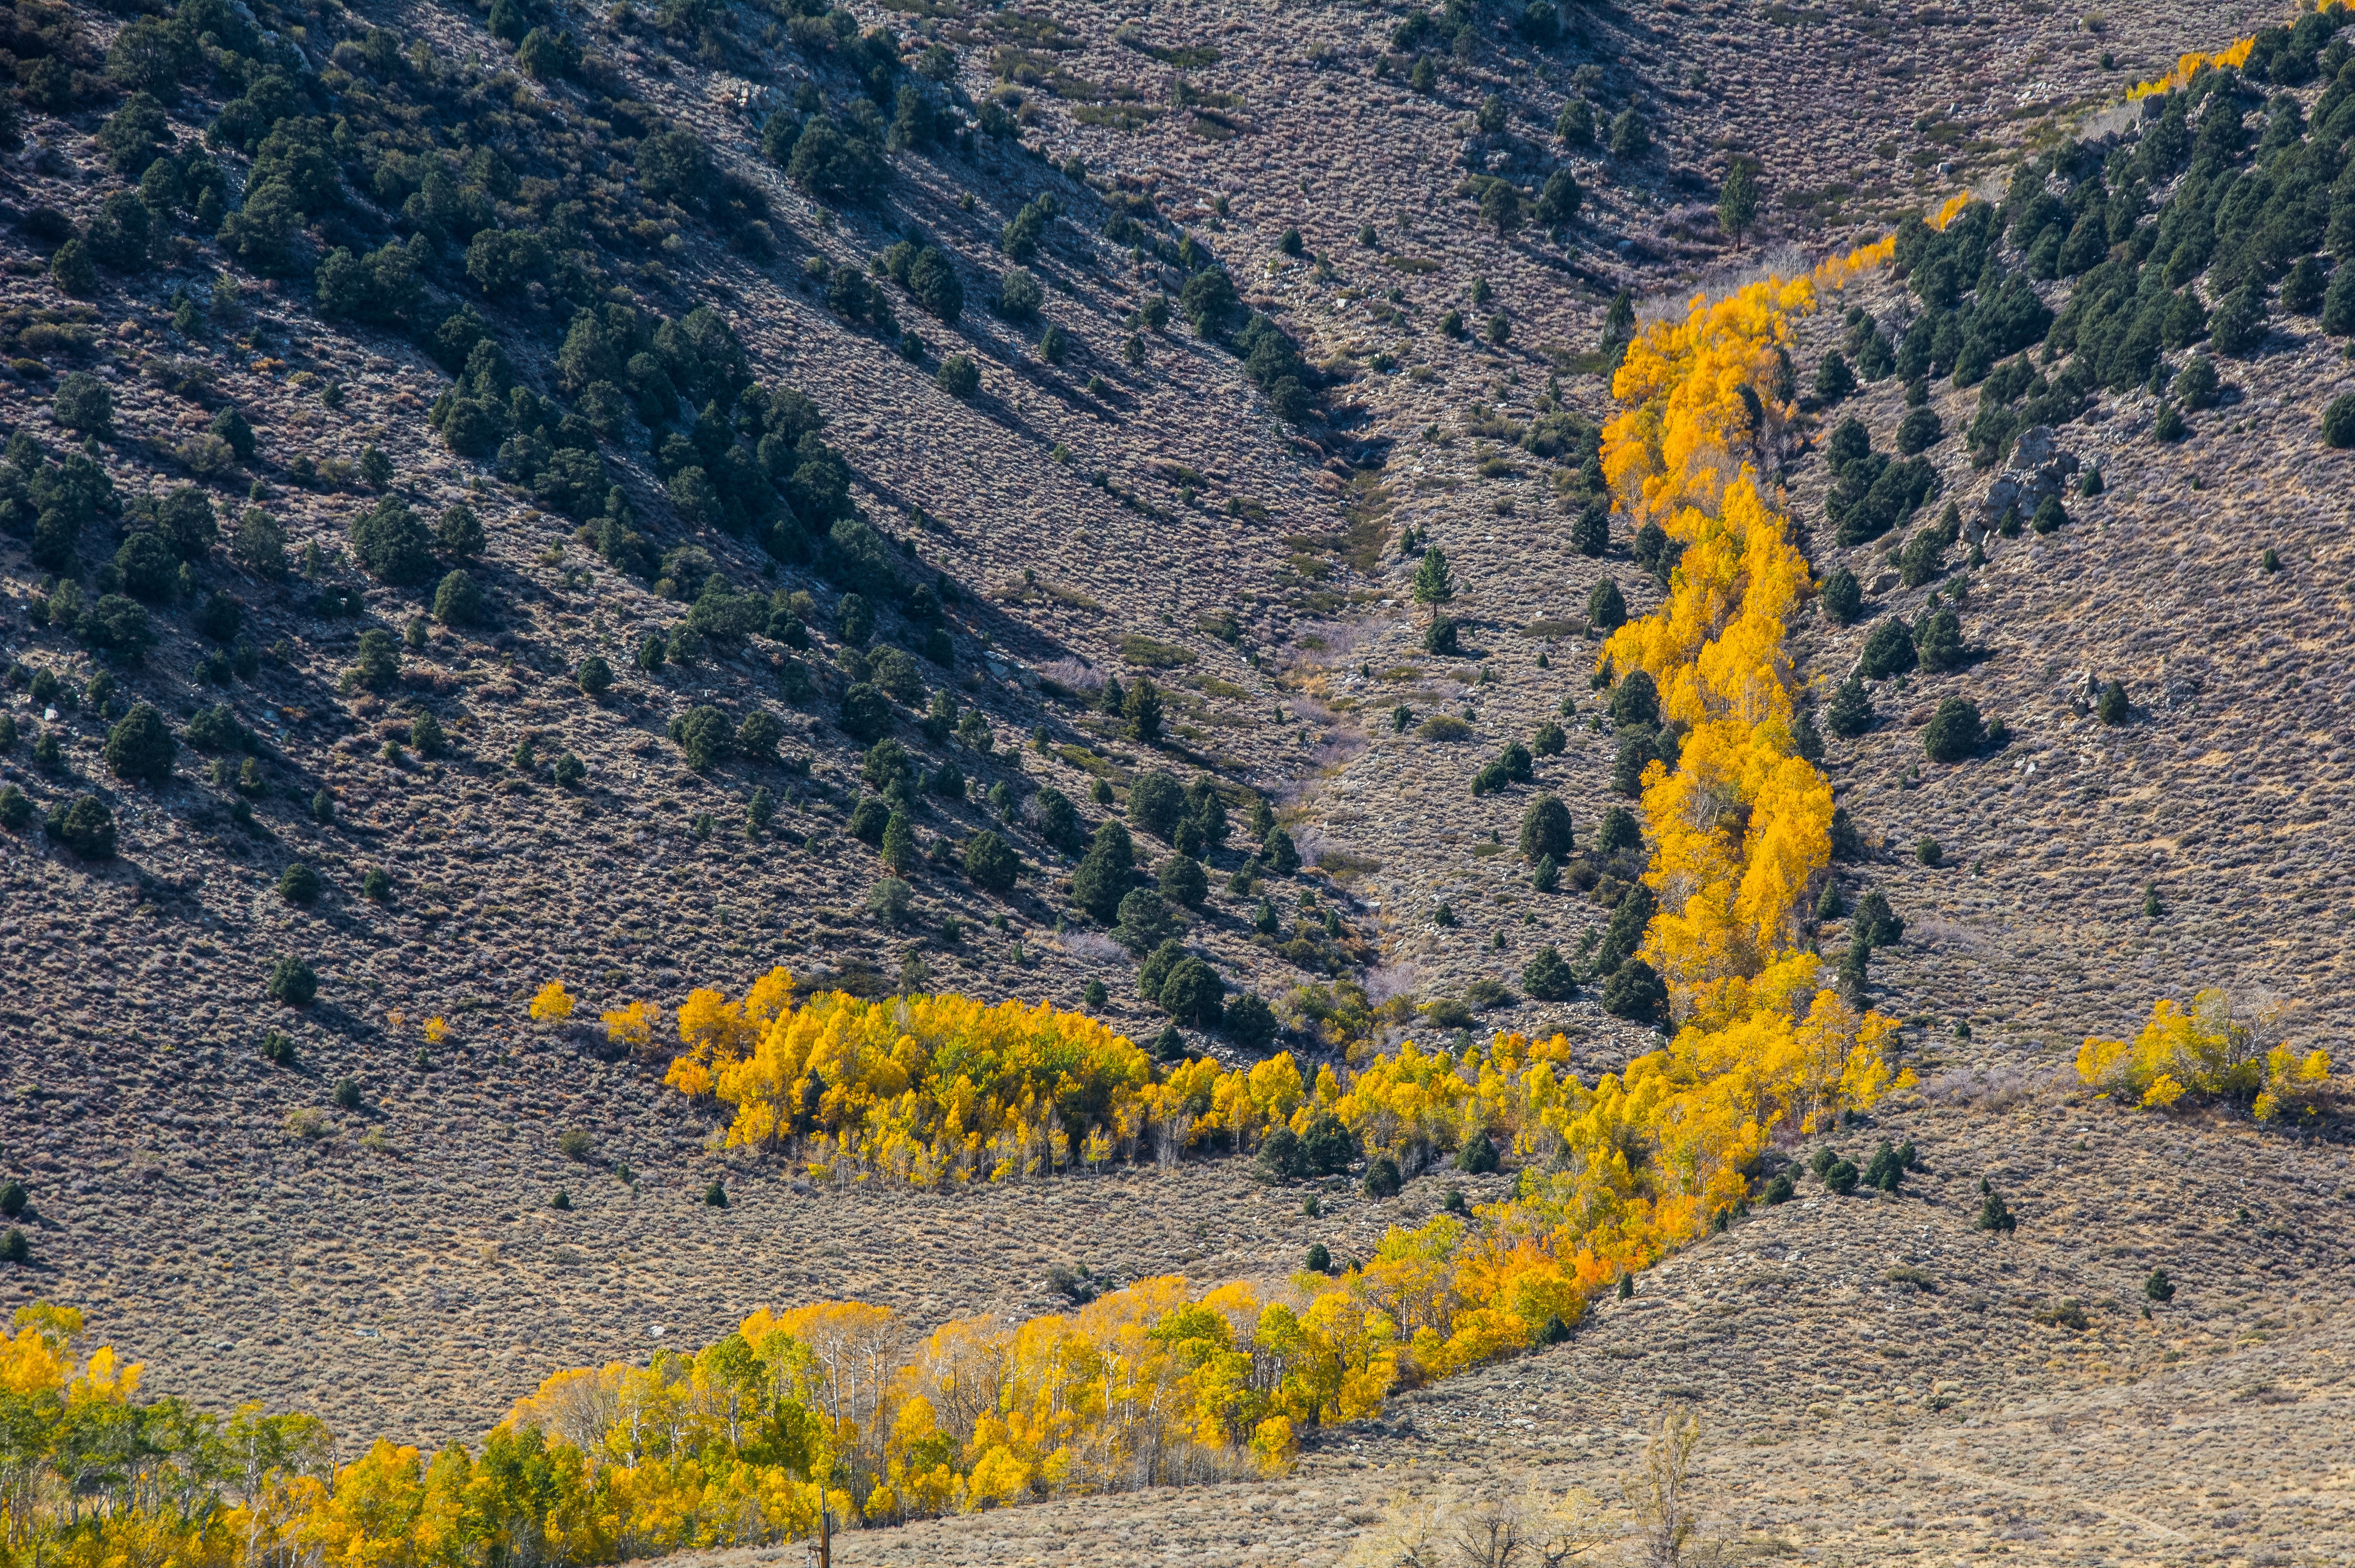
landscape, tree, forest, wilderness, mountain, plant, leaf, hill, flower, valley, mountain range, autumn, yellow, terrain, flora, ridge, wildflower, geology, plateau, aerial photography, mountainous landforms, geological phenomenon